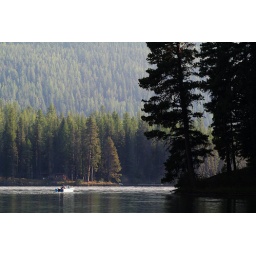
taken from the boat launch/campground. This lake is at the foot of the mission mountains on Rte 83 in Montana.